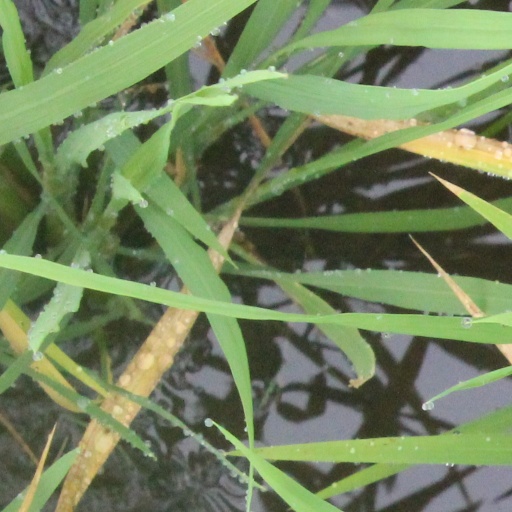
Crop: rice